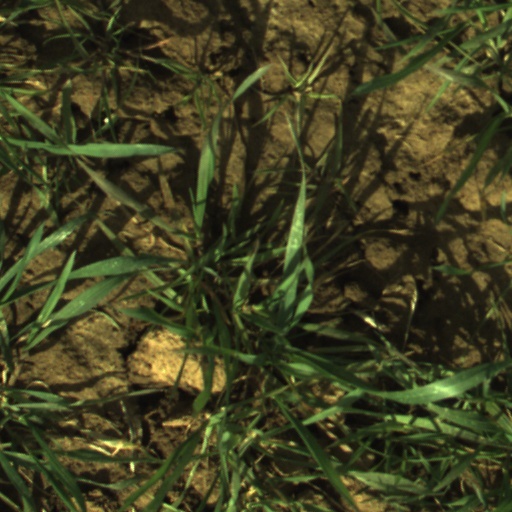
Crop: wheat